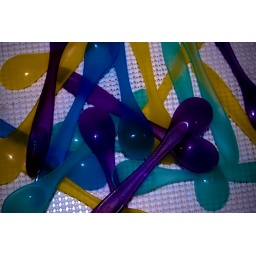
152/365: Mason only likes orange so this is what I found left in the drawer Saturday.